Cuddalore

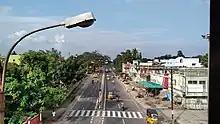
Cuddalore City

From ancient times the old town has been a seaport. For two centuries, Cuddalore was subject to several foreign powers including the Netherlands, Portugal, France, and the British. Until 1758 Cuddalore was the capital to the South Indian territories which were under British control. Britain ruled a more significant part of South India (entire Tamil Nadu, parts of present Andhra Pradesh, Kerala and Karnataka) from this fort (St. David).